X-Factor (2020 comic book)

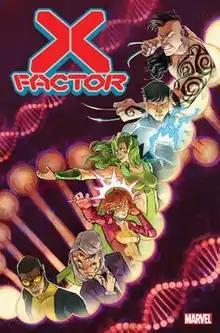
Cover to "X-Factor" (vol. 4) #1 by David Baldeón.

X-Factor is an American superhero comic book written by Leah Williams and published by Marvel Comics. The title was launched in July 2020 as part of Dawn of X, a relaunch of Marvel's "X-Men" related titles.